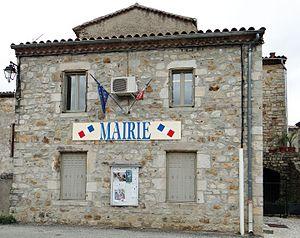
Tauriers - Mairie
Tauriers est une commune française, située dans le département de l'Ardèche en région Auvergne-Rhône-Alpes.